Sheridan Nurseries

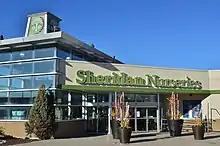
Sheridan Nurseries in Markham

The British landscape architects Howard and Lorrie Dunington-Grubb founded Sheridan Nurseries in 1913 in the hamlet of Sheridan outside Oakville, Ontario.